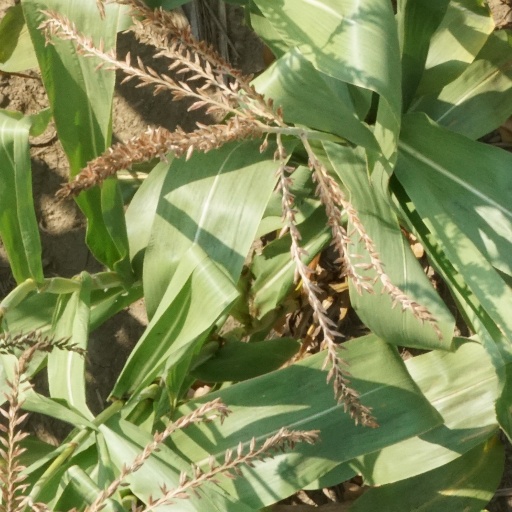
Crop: maize; corn